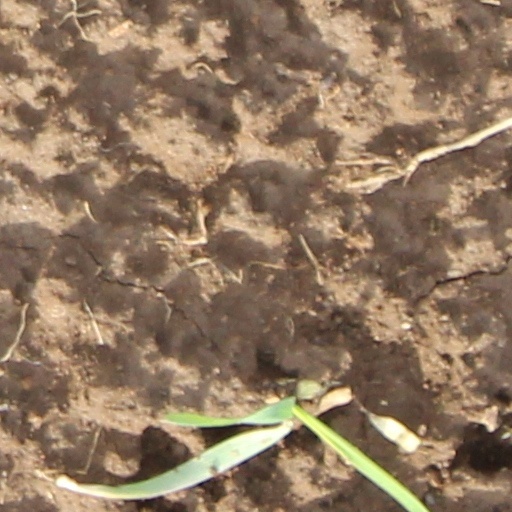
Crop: wheat